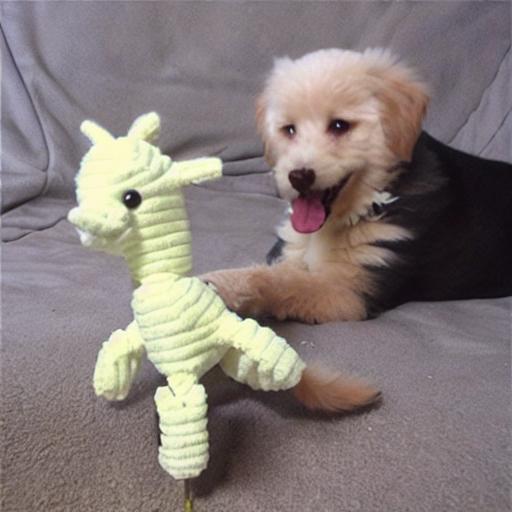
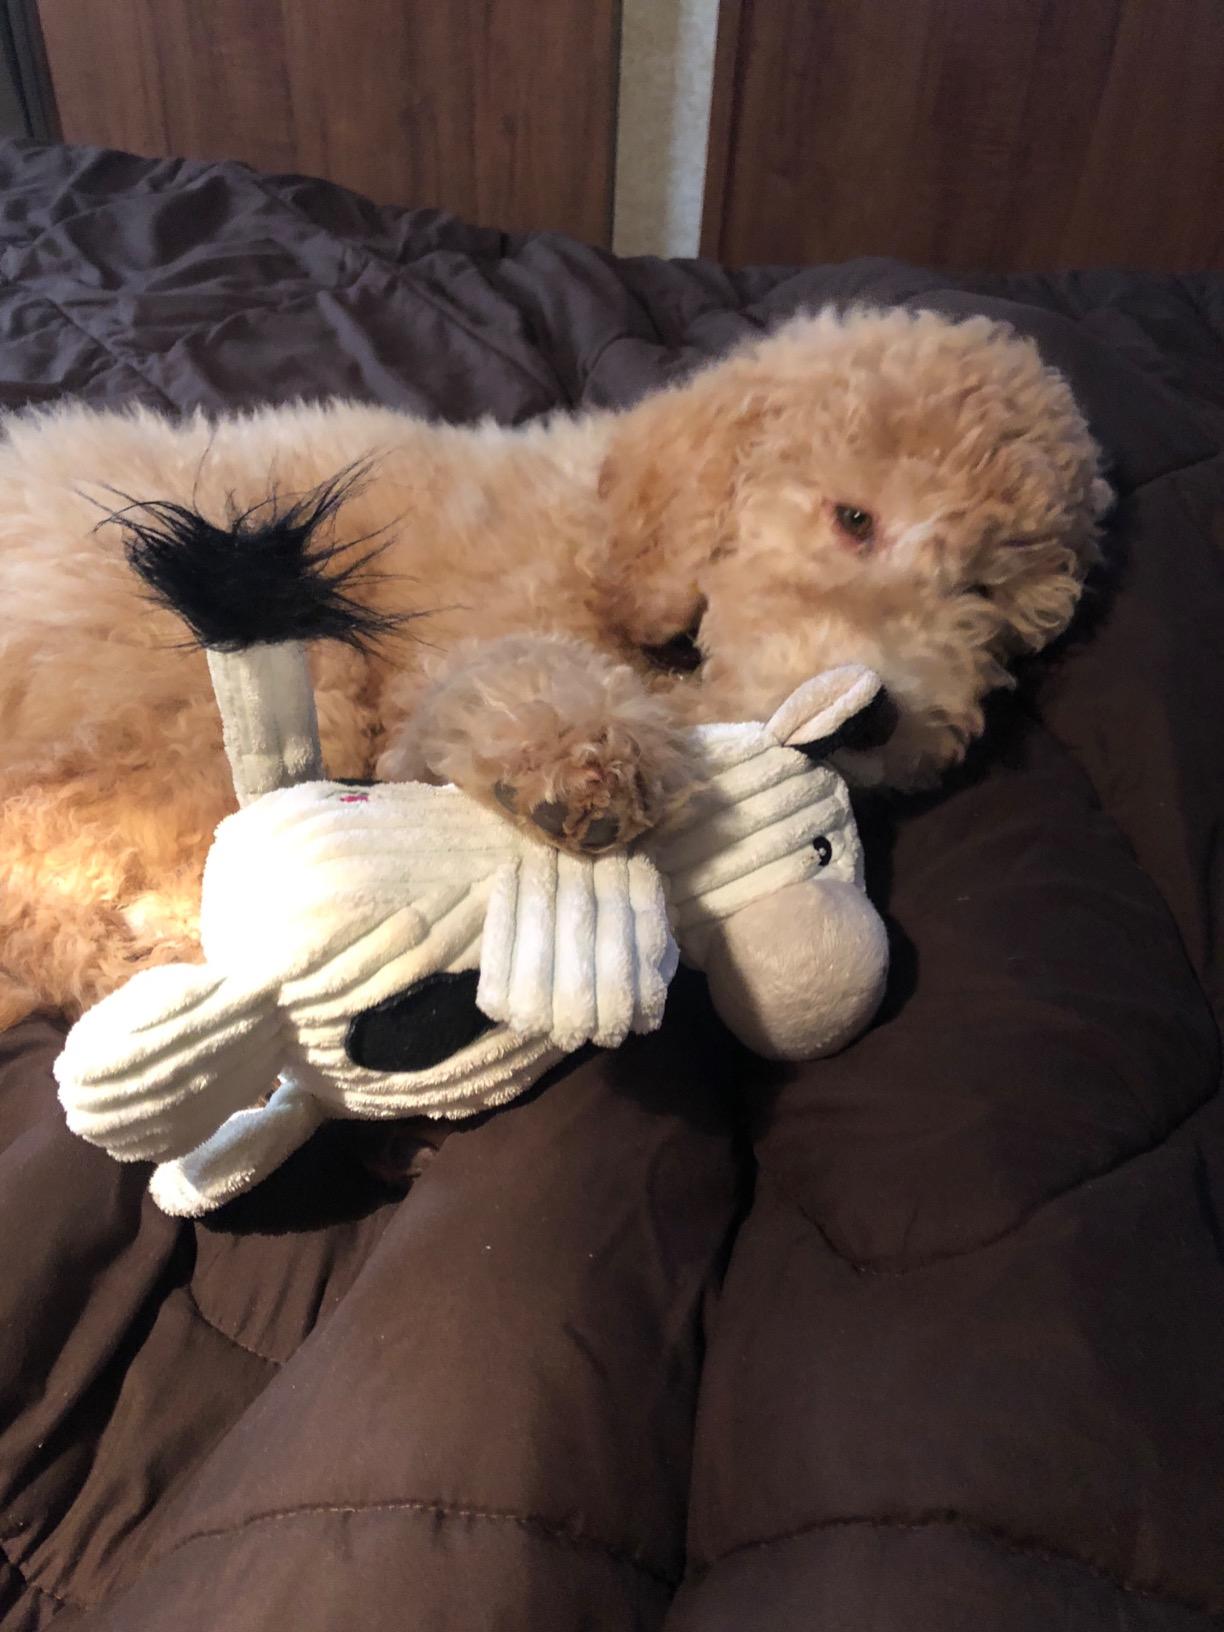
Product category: items_toy
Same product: no